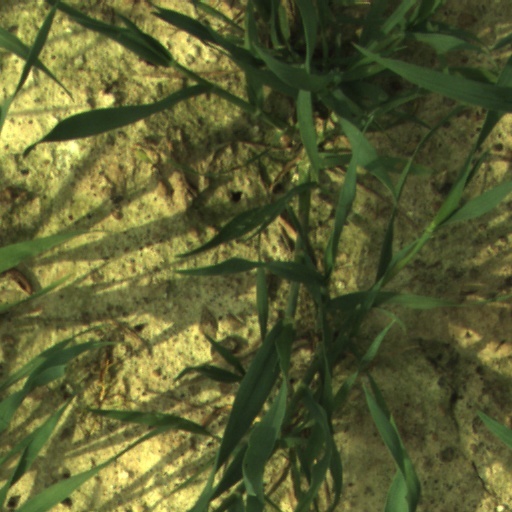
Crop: wheat